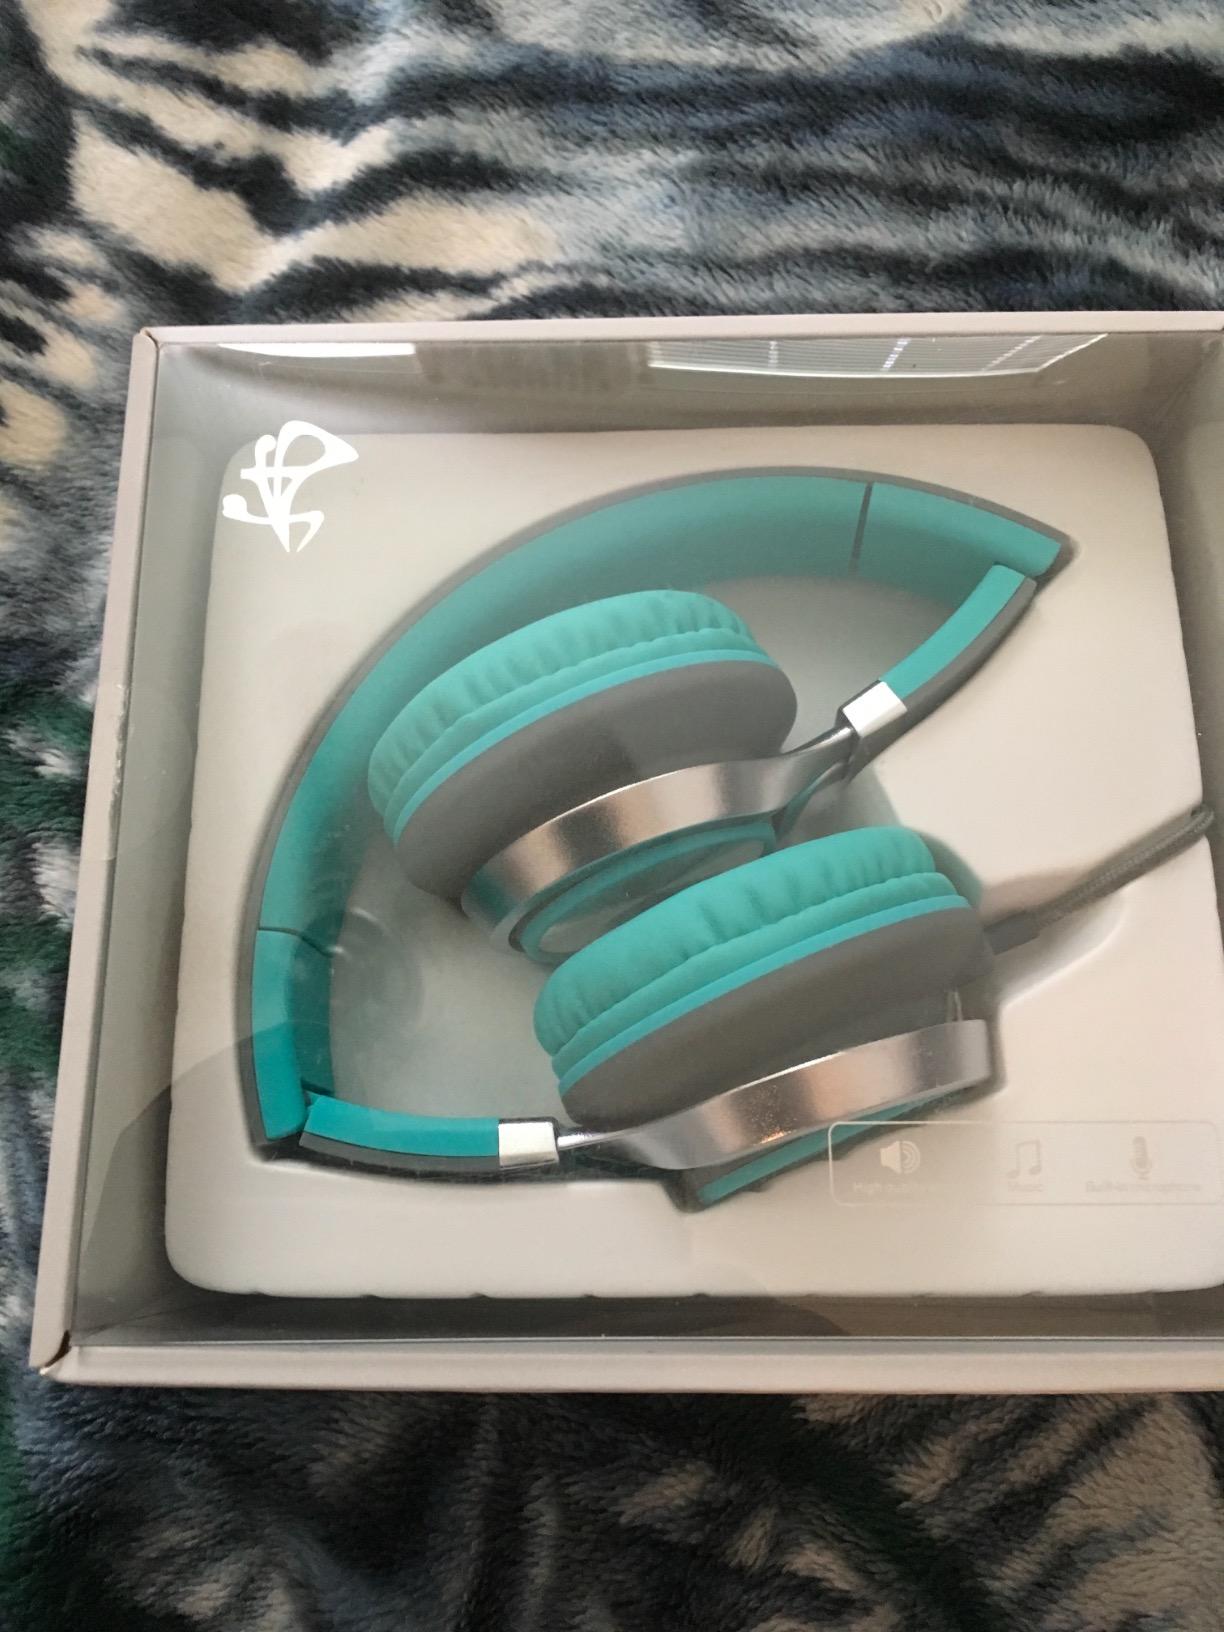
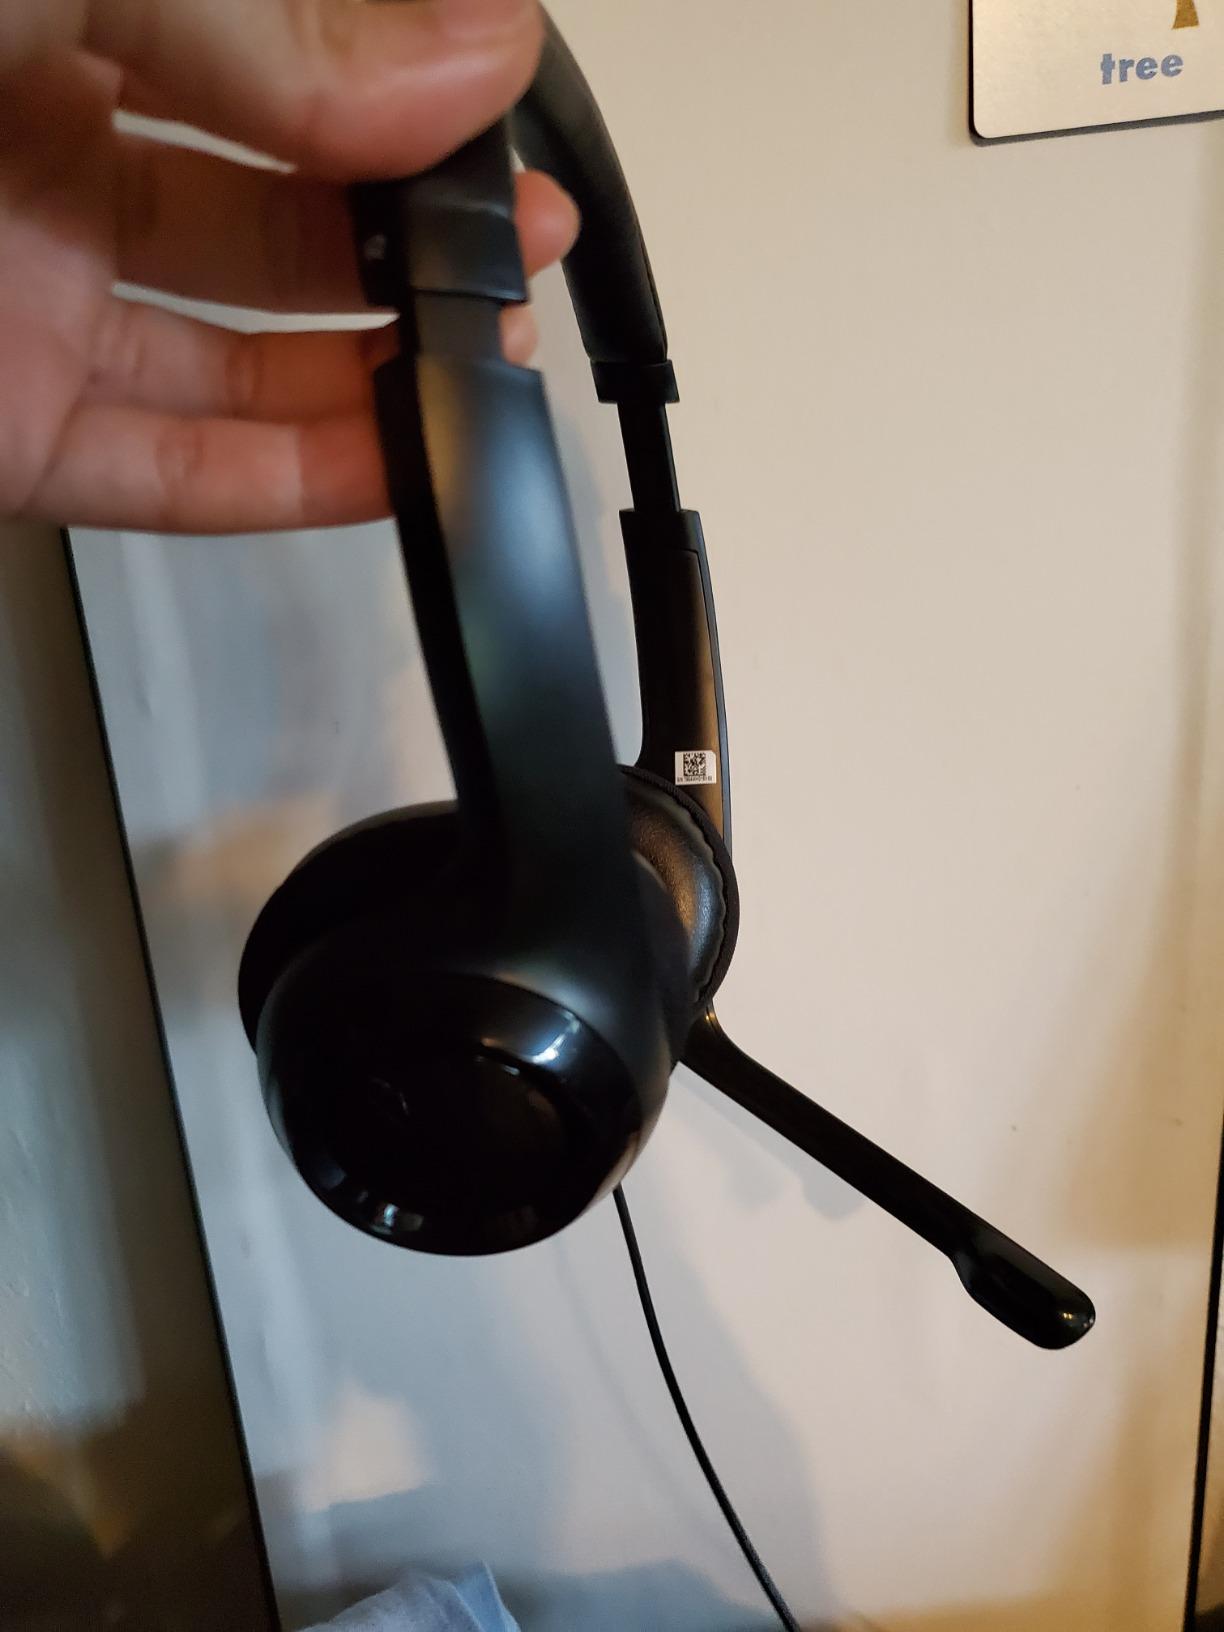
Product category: headphones
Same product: no